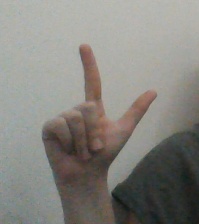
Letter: laam